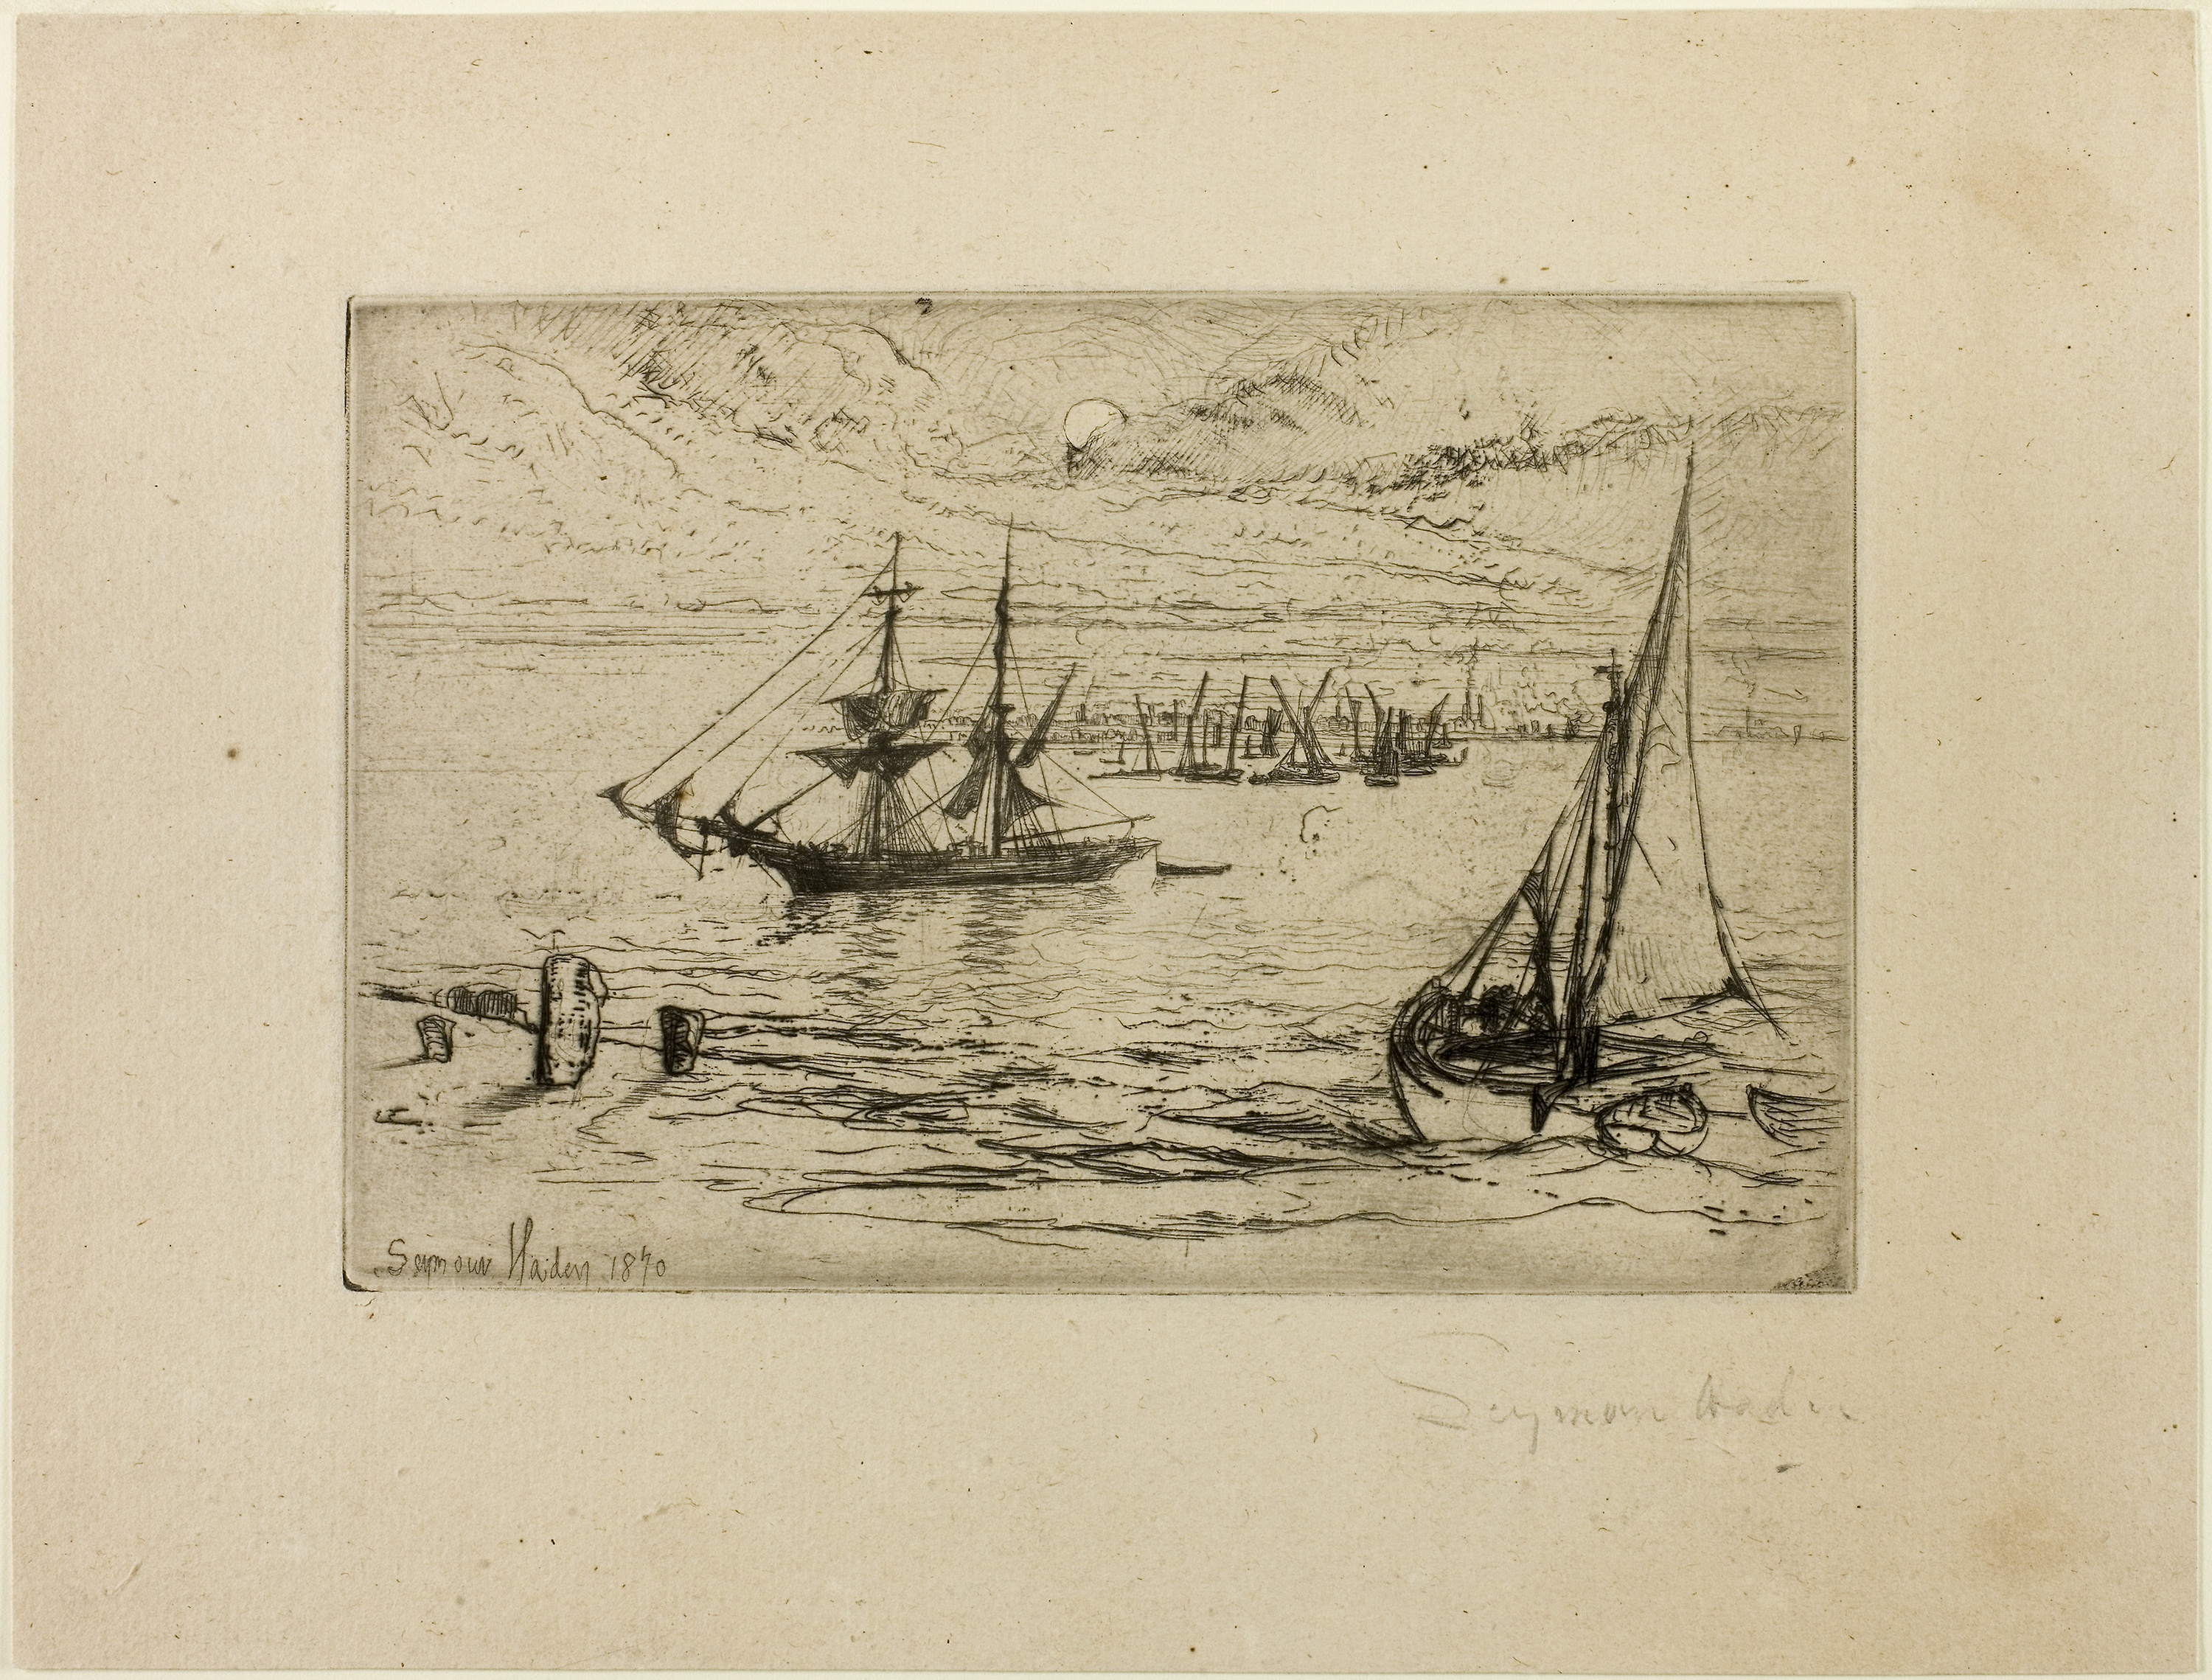
sailing ship, watercraft, galiot, picture frame, fluyt, ship, caravel, drawing, artwork, painting, tartane, barque, visual arts, art, galley, illustration, boats and boating equipment and supplies, sketch